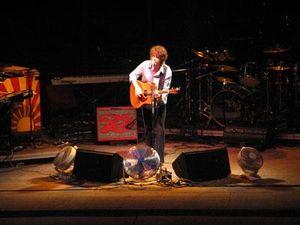
Michael « Mike » Scott est le créateur et l'auteur des textes du groupe rock The Waterboys. Il a aussi produit deux albums solo, Bring 'em All In et Still Burning. Scott est un chanteur, un guitariste et un pianiste accompli ; et il a joué un grand nombre d'autres instruments tels que du bouzouki, de la batterie, et de l'Orgue Hammond sur ses albums.